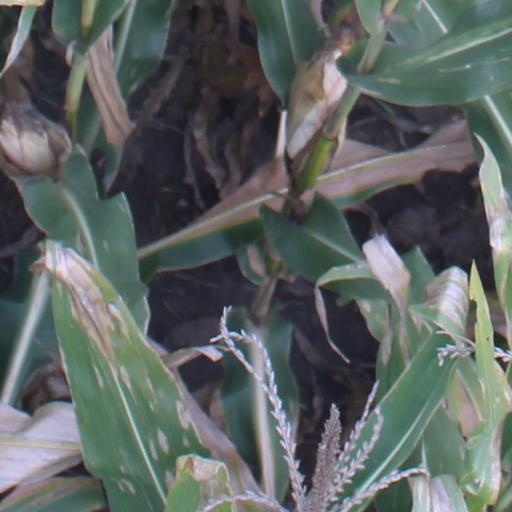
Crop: maize; corn